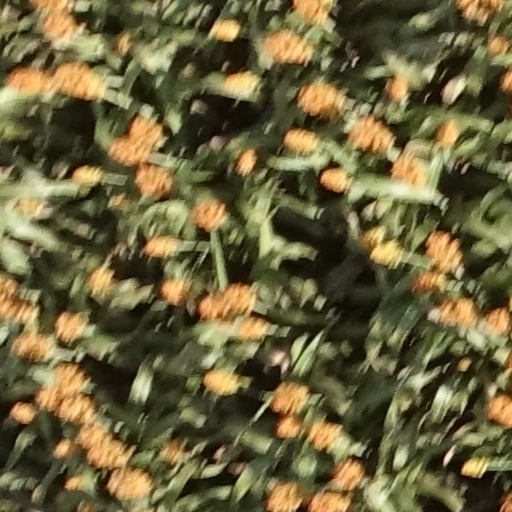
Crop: sorghum